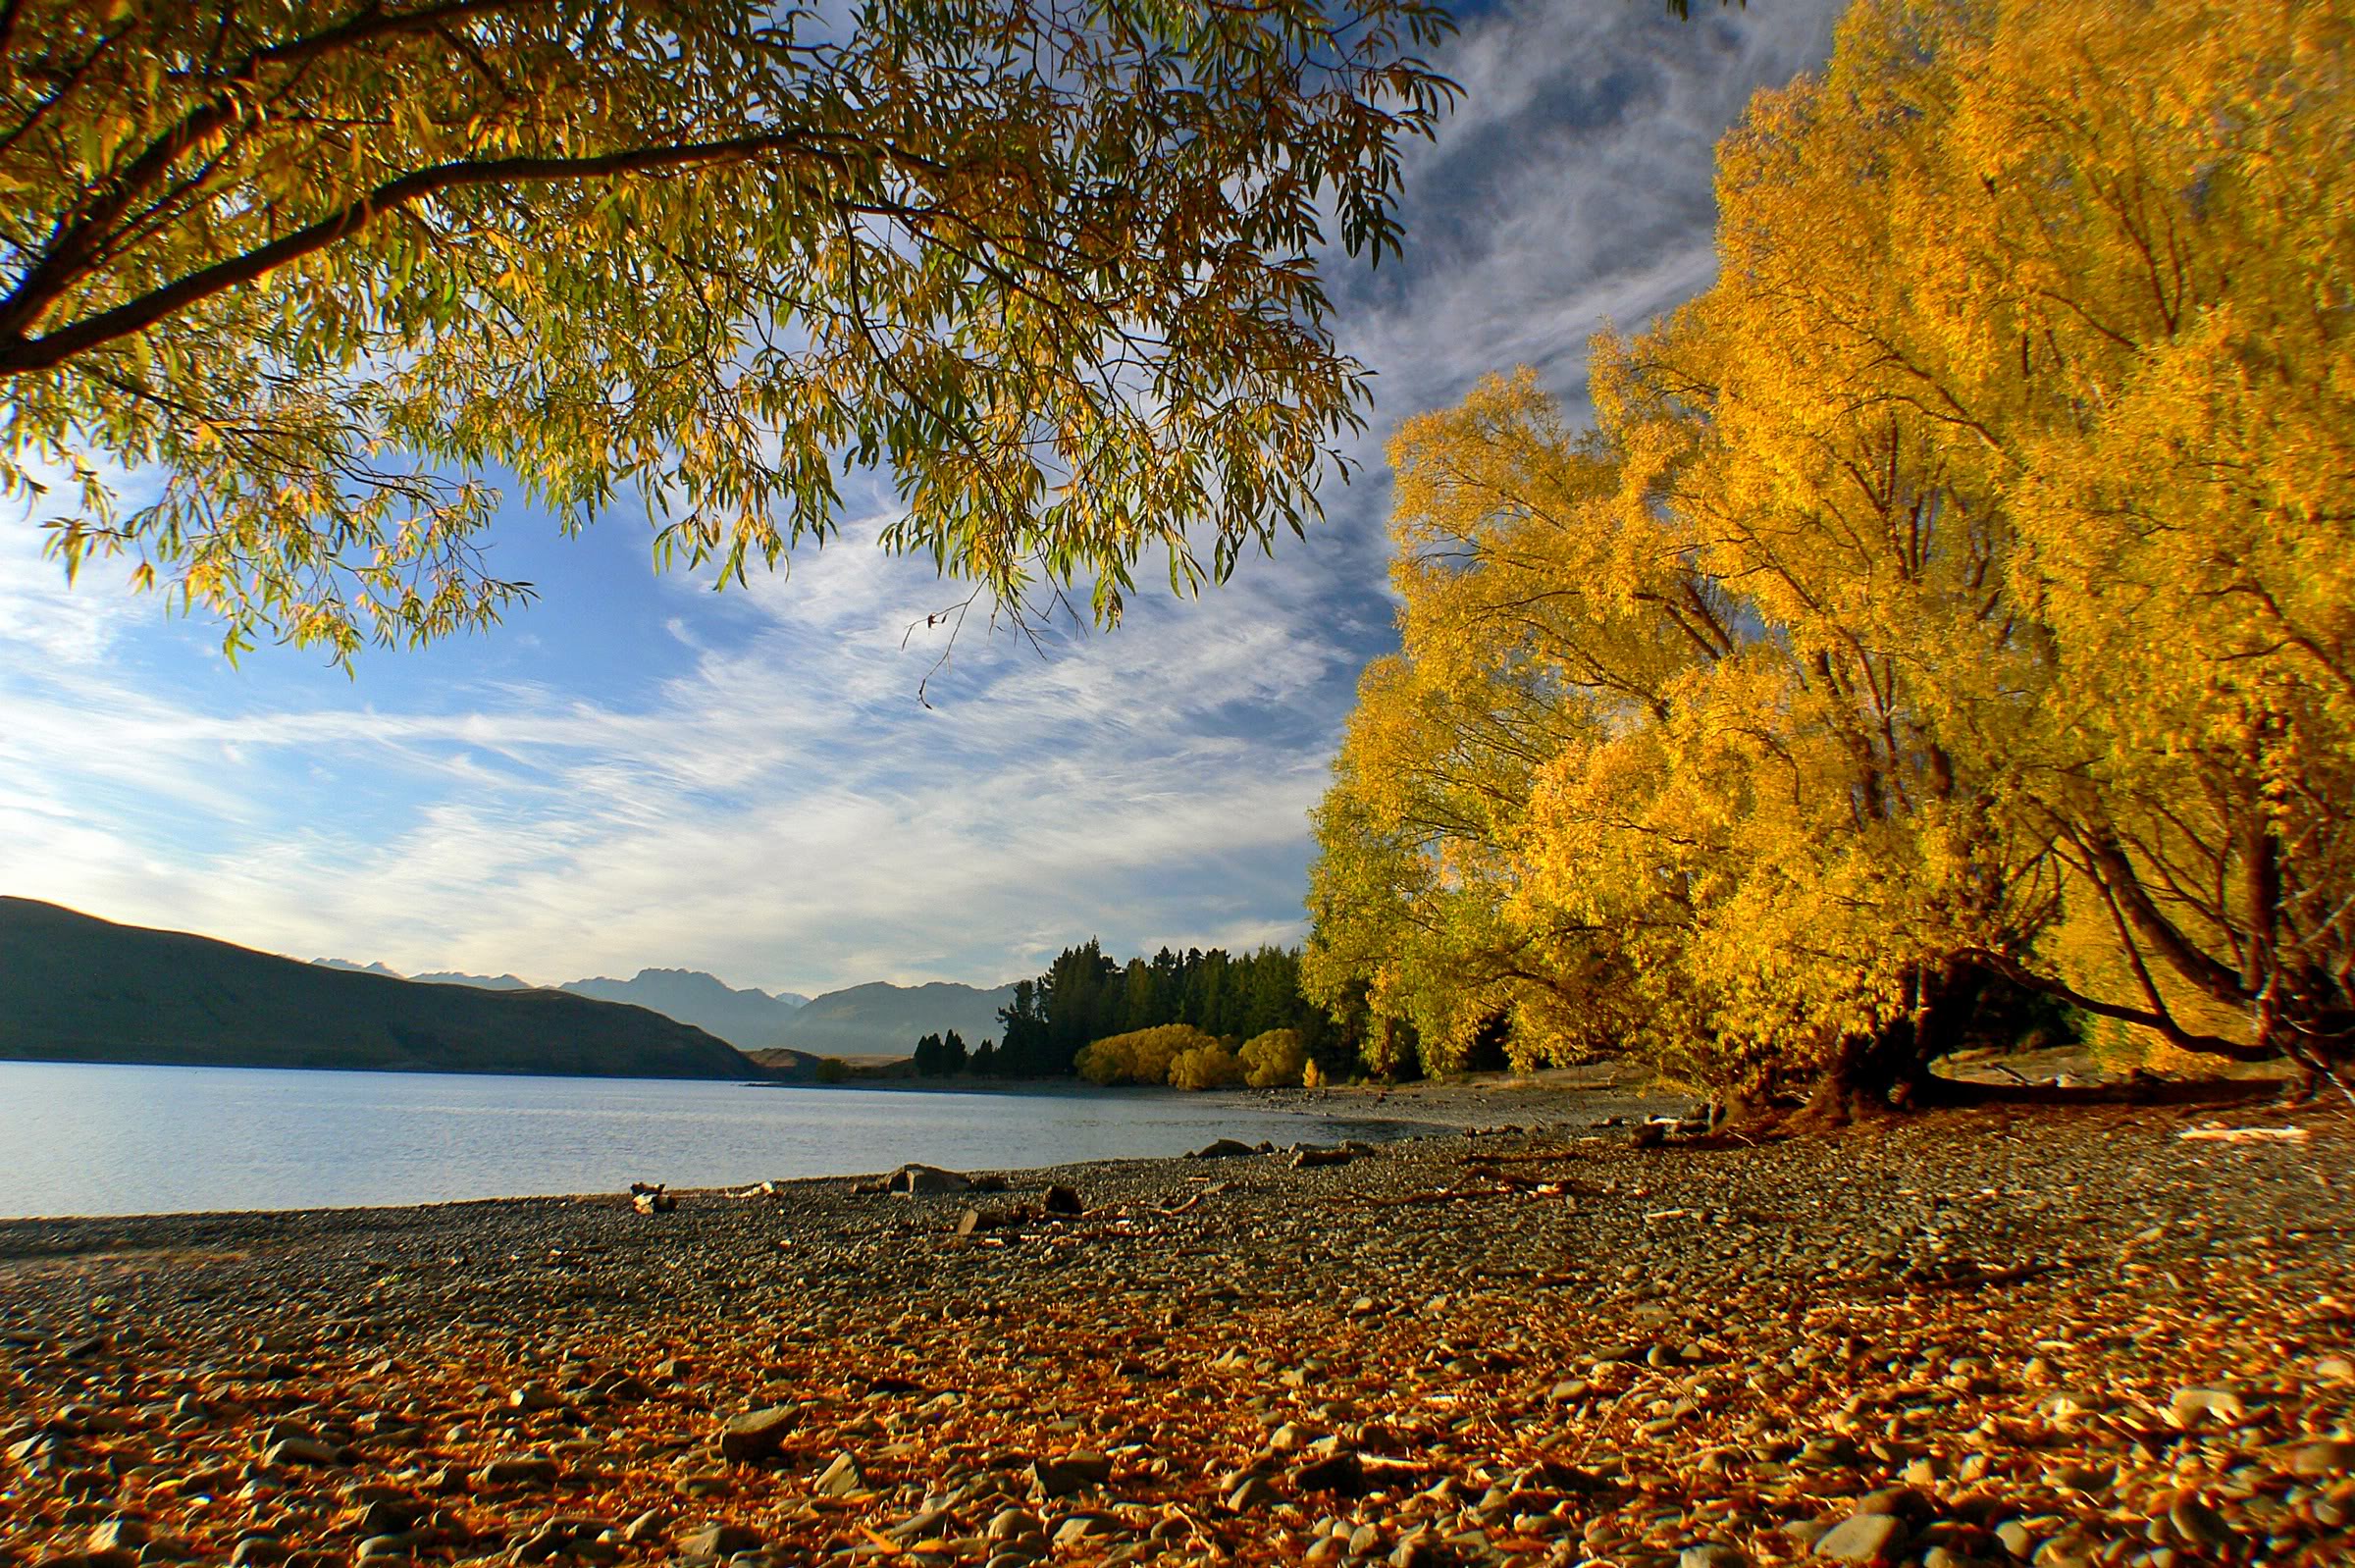
landscape, tree, nature, wilderness, plant, sunset, sunlight, morning, leaf, lake, evening, reflection, autumn, season, newzealand, canterbury, fourseasons, autumncolour, woody plant